Rhizopus stolonifer

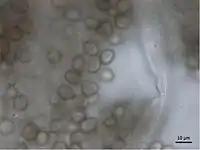
Gem-shaped sporangiospores of "R. stolonifer" showing characteristic striations.

"Rhizopus stolonifer" has a cosmopolitan distribution and is found on all types of mouldy materials. It is often one of the first molds to appear on stale bread. It can exist in the soil as well as in the air. A variety of natural substrata are colonized by this species because "R. stolonifer" can tolerate broad variations in the concentration of essential nutrients and can use carbon and nitrogen combined in diverse forms.